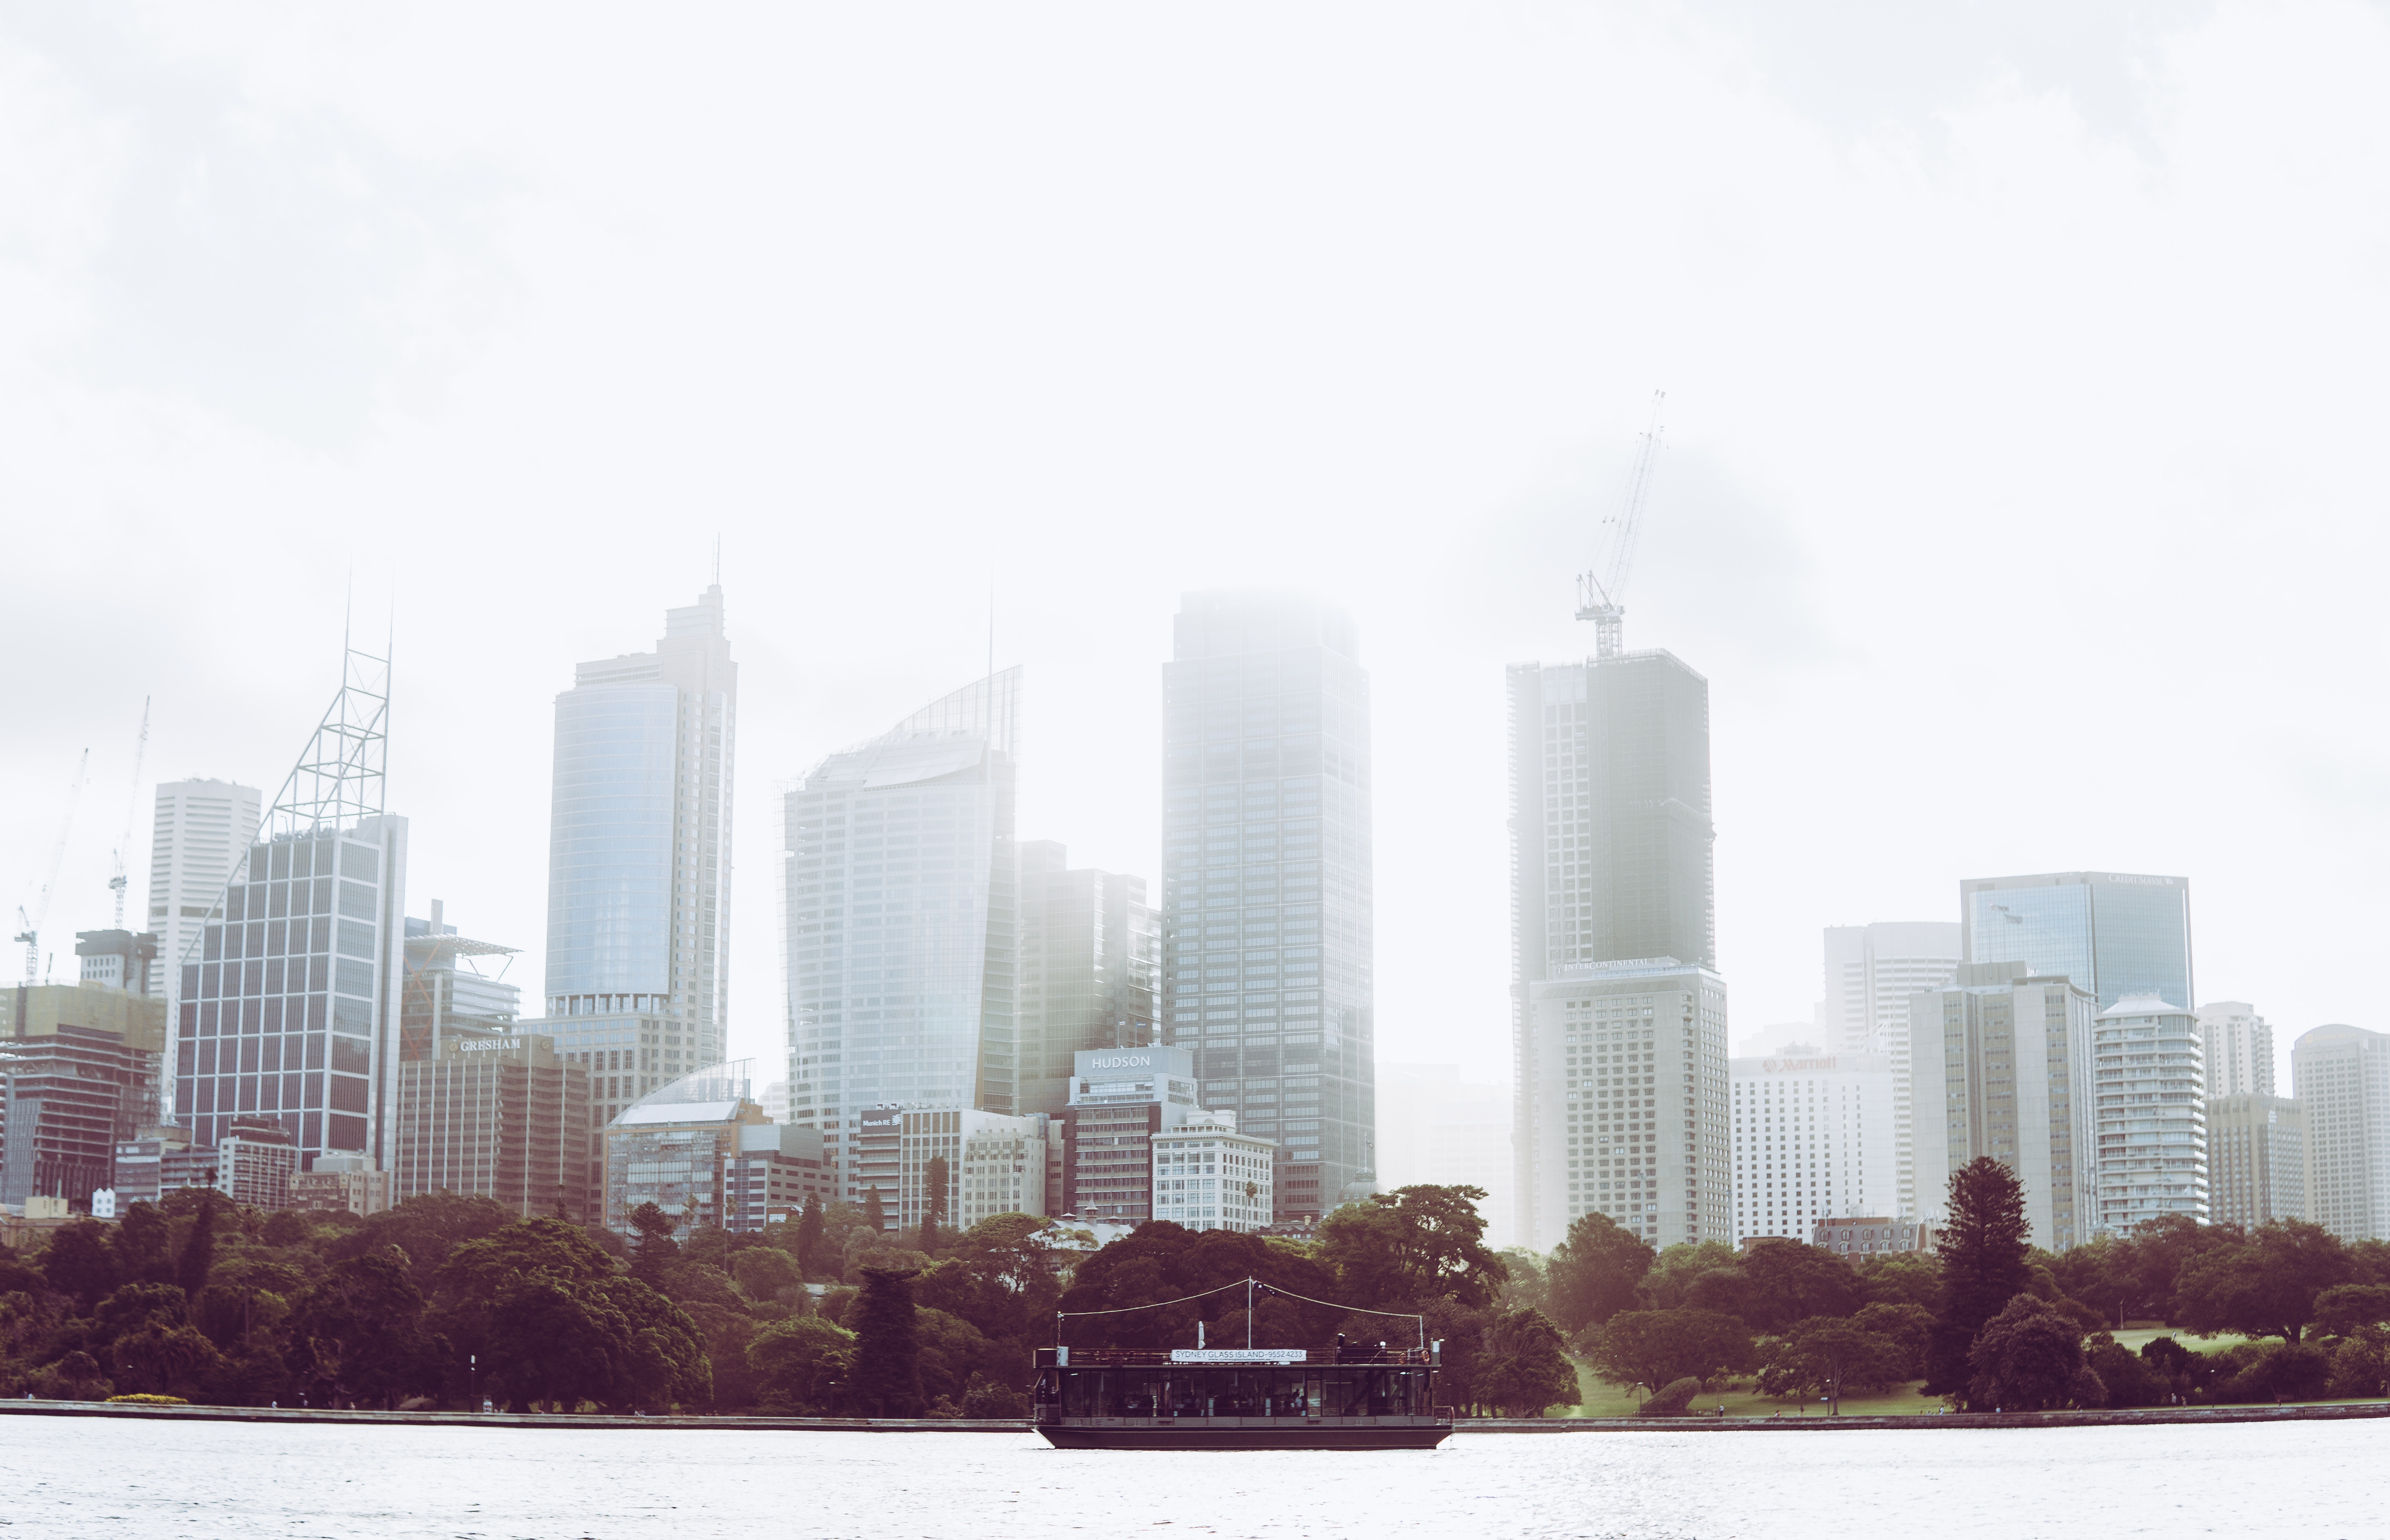
city, metropolitan area, skyline, cityscape, skyscraper, urban area, daytime, white, metropolis, sky, atmospheric phenomenon, human settlement, tower block, landmark, haze, downtown, architecture, morning, building, tree, atmosphere, tower, horizon, photography, cloud, reflection, river, urban design, stock photography, plant, world, vehicle, metal